Rogue River (Oregon)

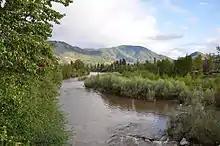
In April, the river appears turbid at Grants Pass in the lower Rogue Valley.

To comply with section 303(d) of the federal Clean Water Act, the EPA or its state delegates must develop a list of the surface waters in each state that do not meet approved water-quality criteria. To meet the criteria, the DEQ and others have developed Total Maximum Daily Load (TMDL) limits for pollutants entering streams and other surface waters. The Oregon 303(d) list of pollutants for 2004–06 indicated that some reaches of the surface waters in the Rogue River basin did not meet the standards for temperature, bacteria, dissolved oxygen, sedimentation, pH and nuisance weeds and algae. All of the listed stream reaches were in Oregon; none in the California part of the basin was listed as impaired on that state's 303(d) list in 2008.